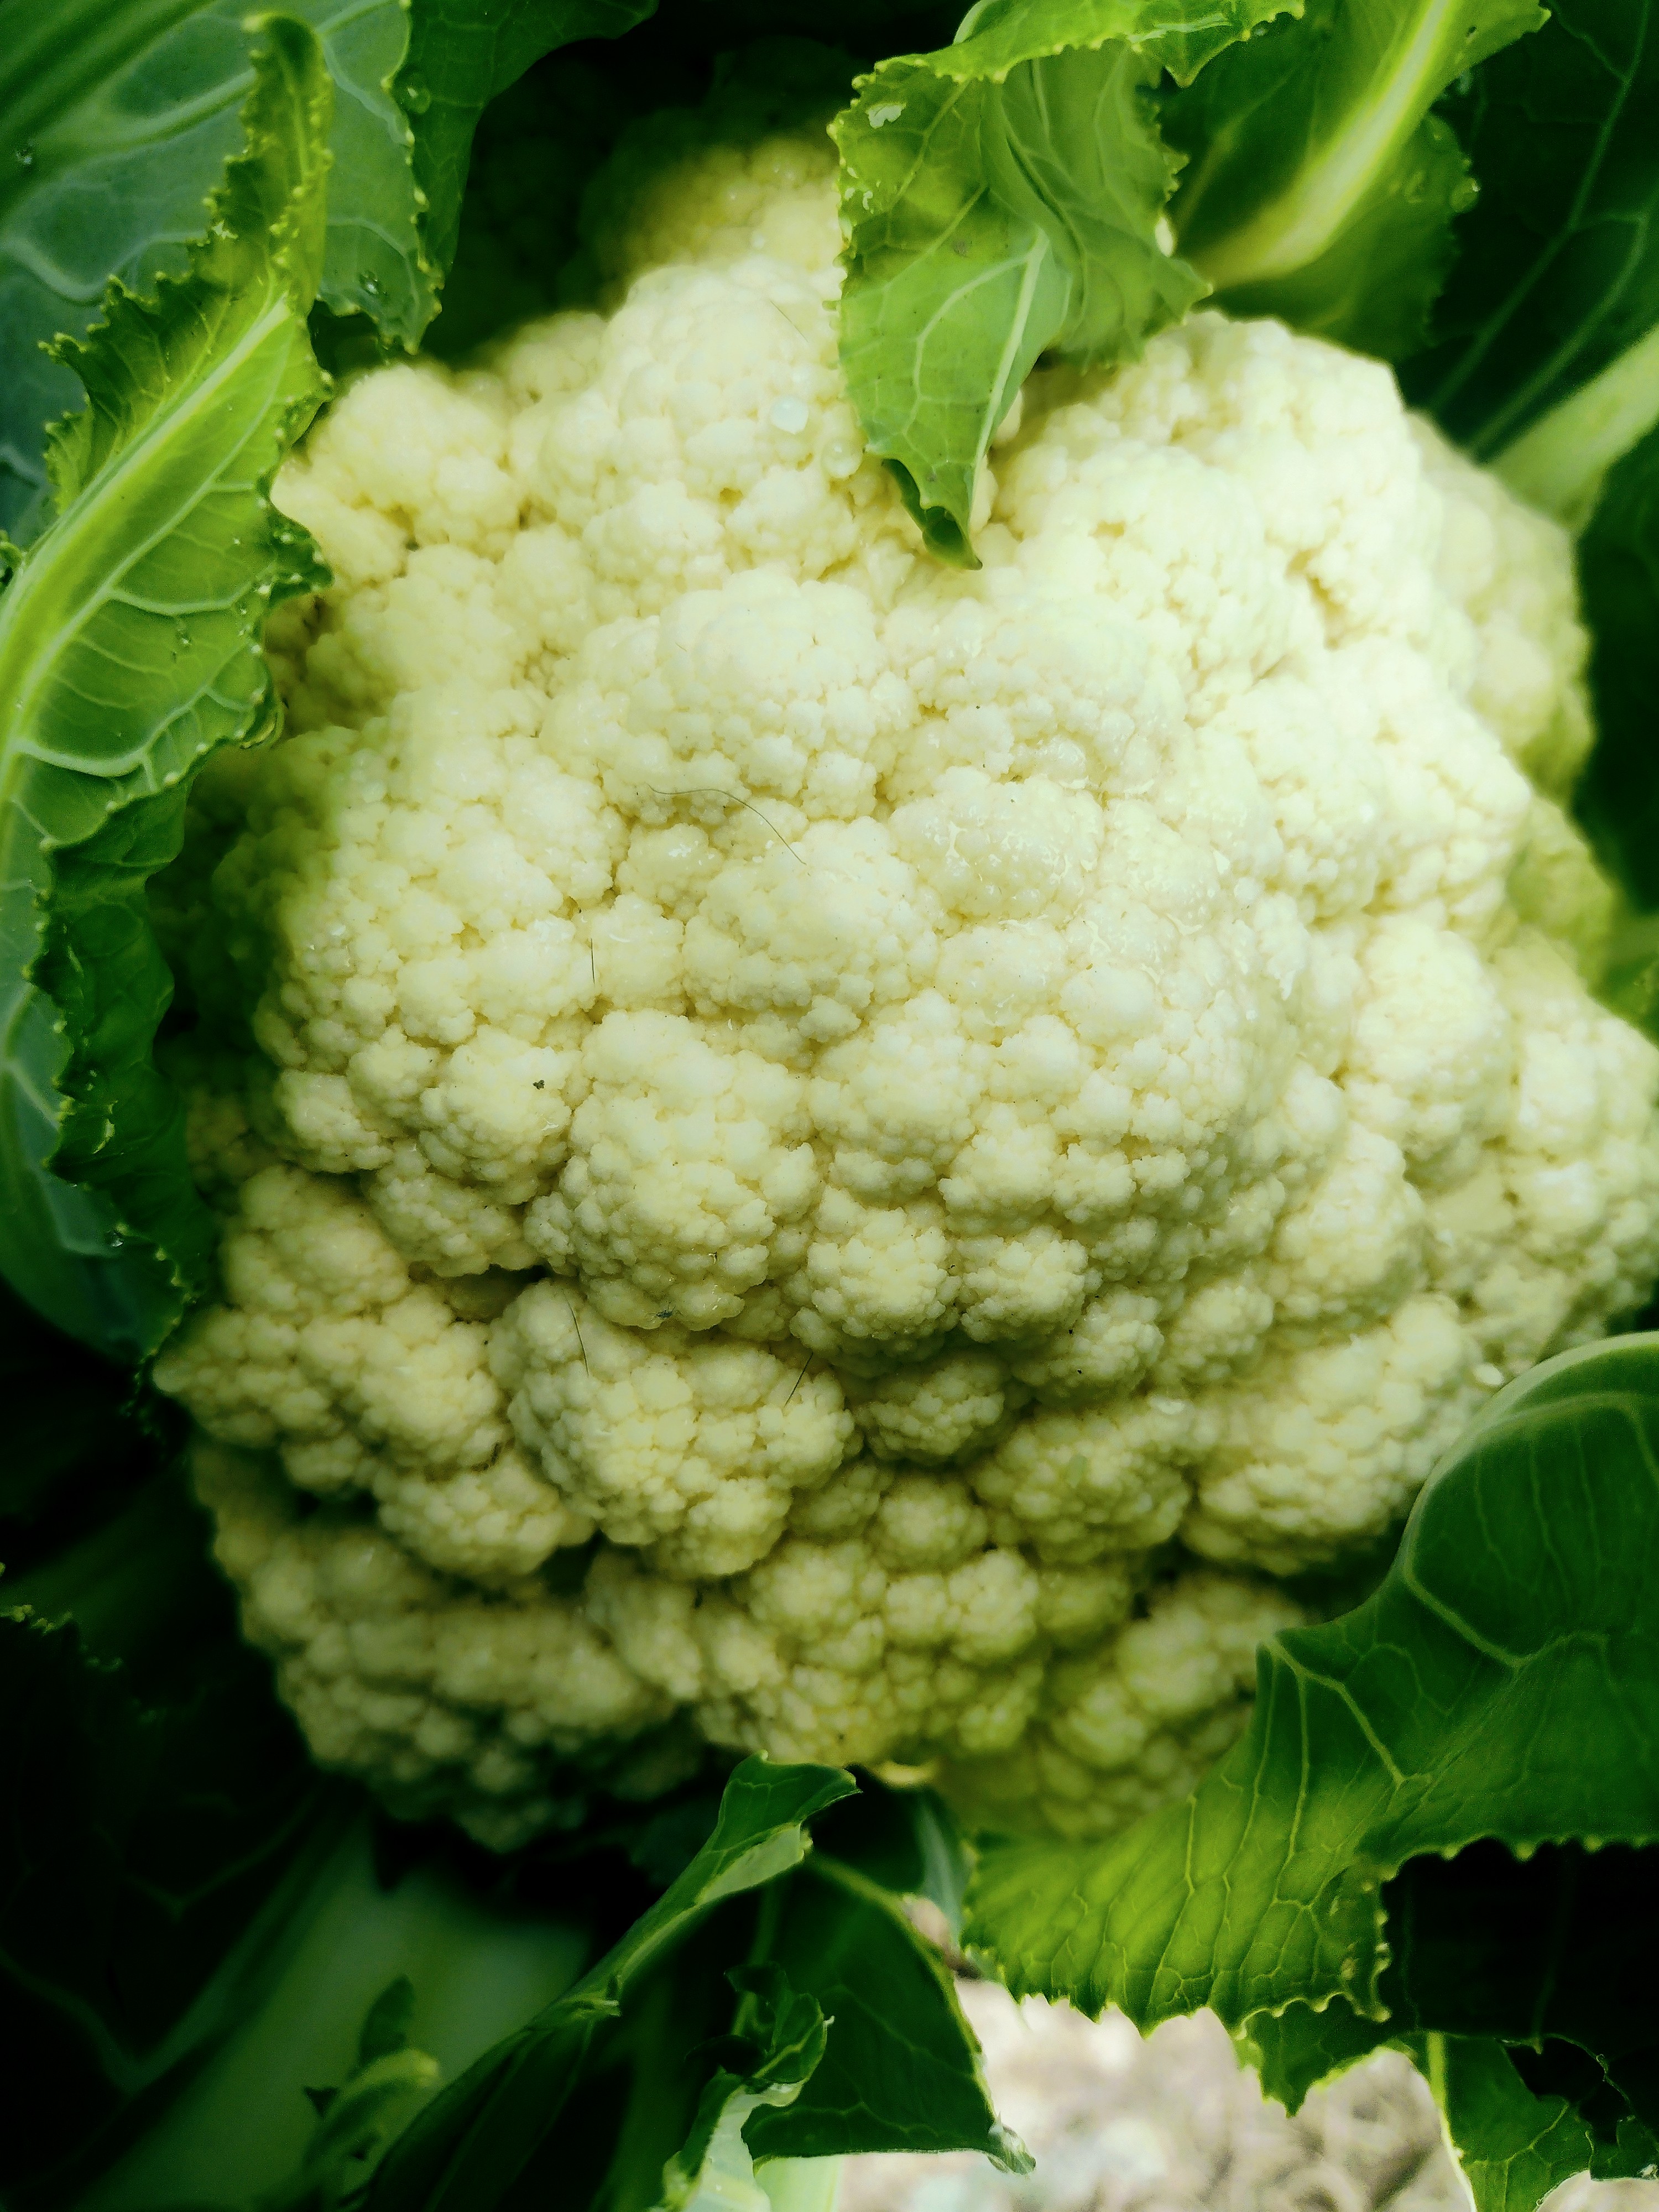
Label: No disease